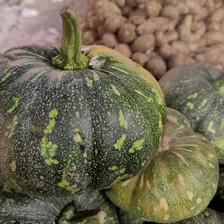
Label: others